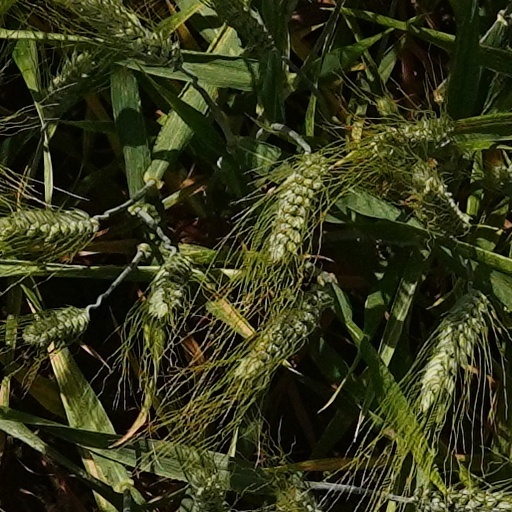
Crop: wheat